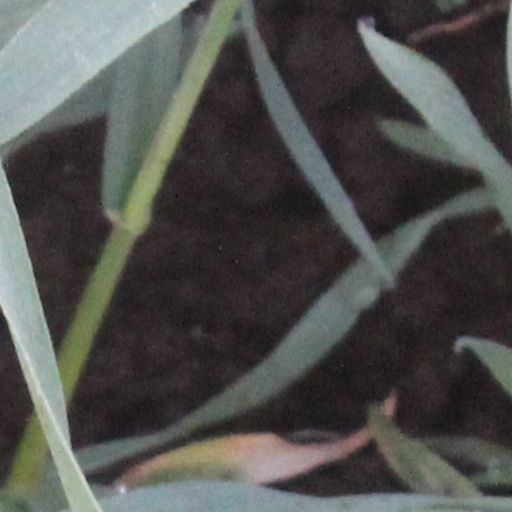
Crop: wheat